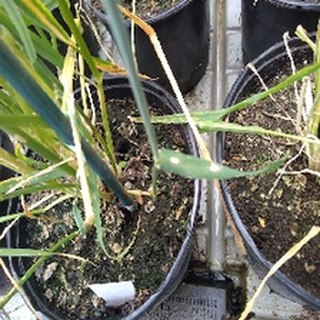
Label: wheat_mildew